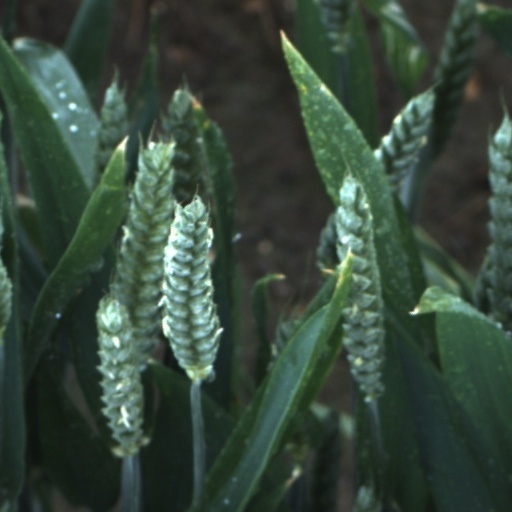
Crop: wheat